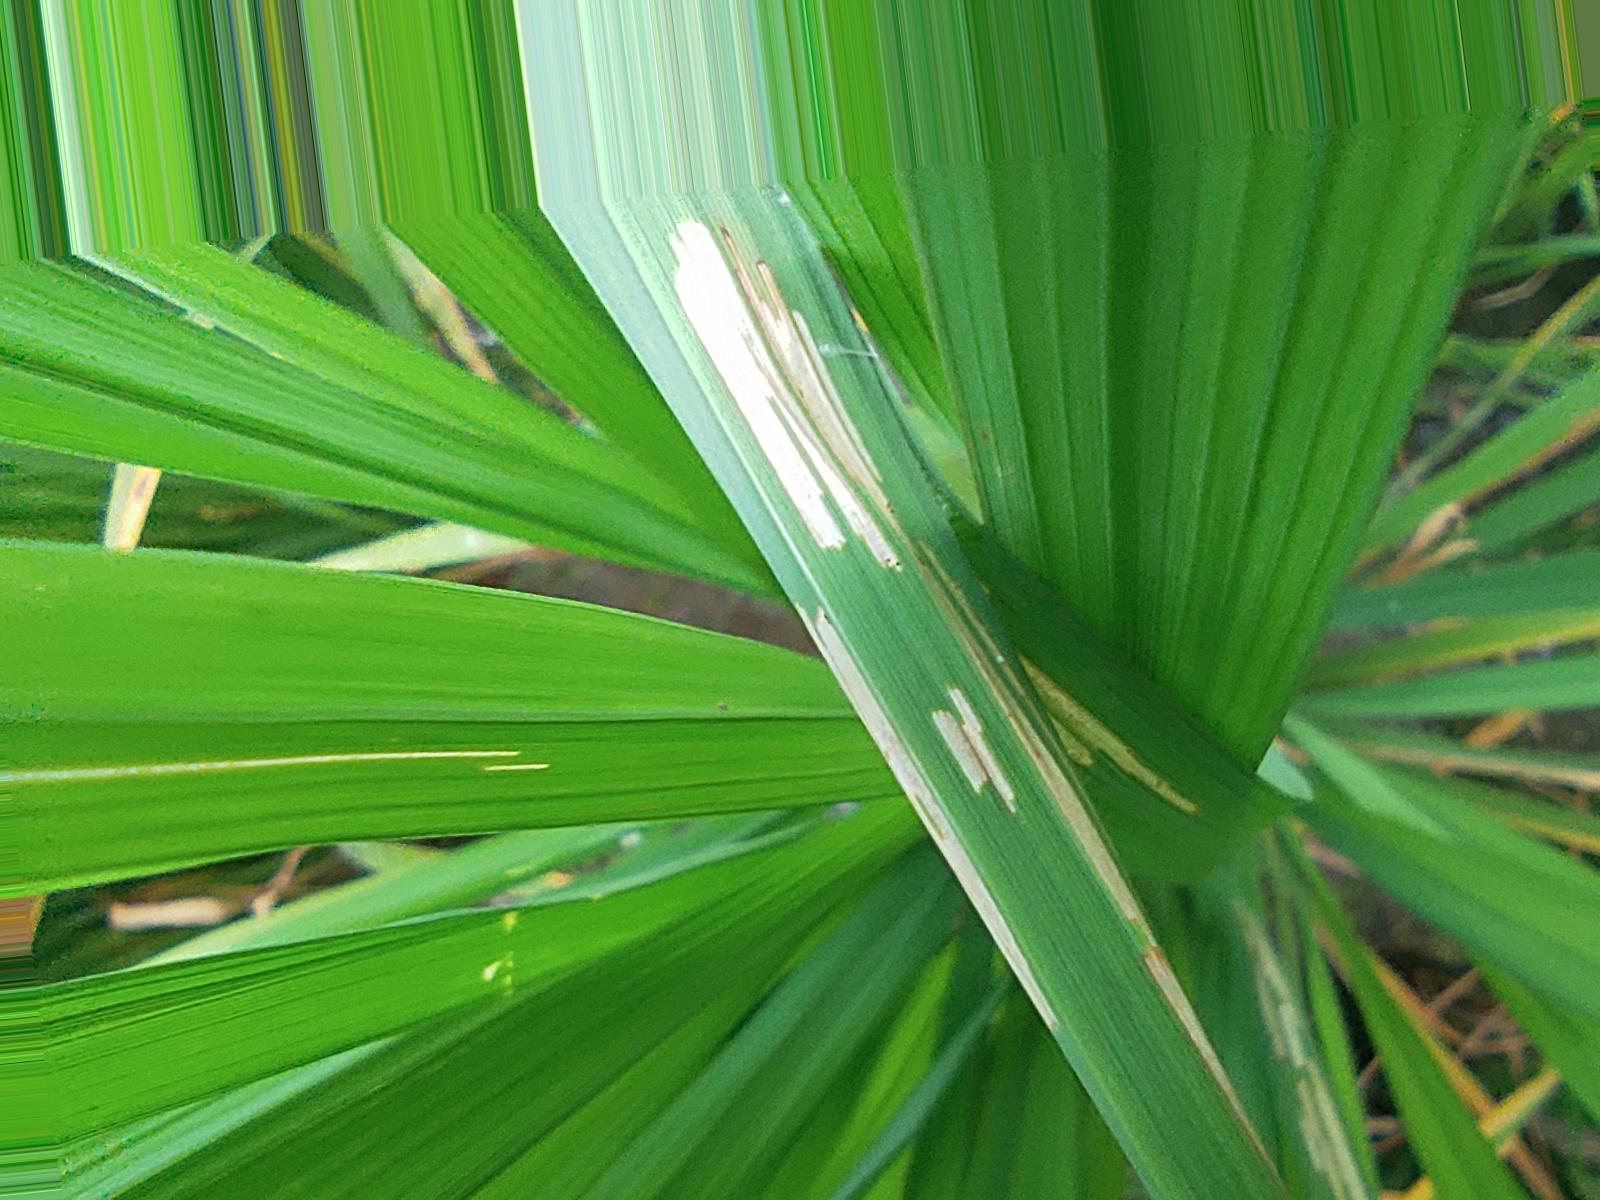
Nhãn: Sâu gai ( Hispa )